Quarter tone

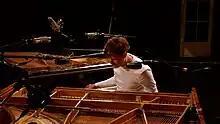

The bass descent of Nancy Sinatra's version of "These Boots Are Made for Walkin' includes quarter tone descents.